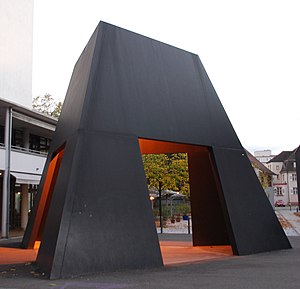
Bruce Nauman
Pyramide af Bruce Nauman
Bruce Nauman er en amerikansk kunstner. Han spænder vidt lige fra skulptør, fotograf og videokunstner til tegninger og performancekunstner.